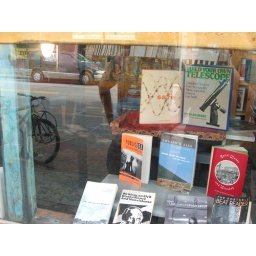
adam and me in the rusty something-or-other bookstore's window